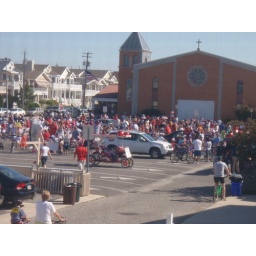
It was scary to look out the window and see them all gathered in the church parking lot.